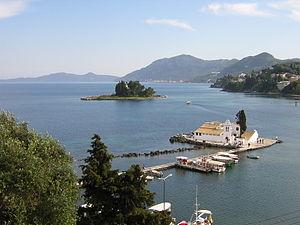
Rien que pour vos yeux est un film britannique réalisé par John Glen, sorti en 1981. C'est le 12ᵉ opus de la série des films de James Bond produite par EON Productions. Roger Moore y incarne James Bond pour la cinquième fois.
L’Achilleion ou Achilléon est un palais néoclassique de style pompéien situé en périphérie du village de Gastouri, dans le district municipal d’Achilleio, sur l’île grecque de Corfou.